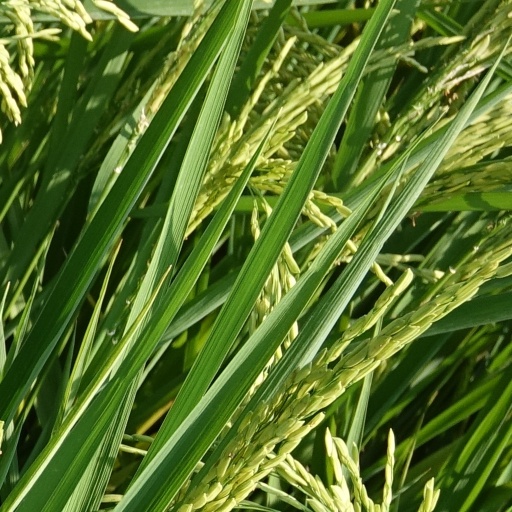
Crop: rice